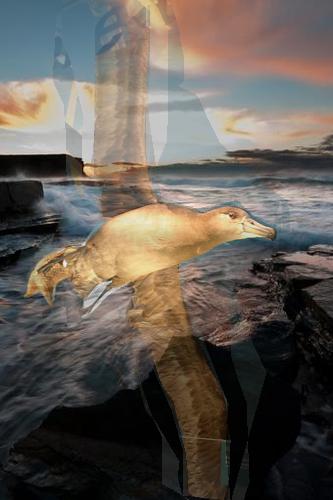
Bird species: Black_footed_Albatross
Bird type: waterbird
Background: water